John W. Beschter

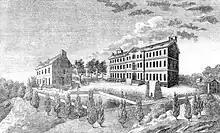
Georgetown University in 1829

In 1828, Beschter was transferred to Georgetown College as minister. When William Feiner was permitted to resign the presidency in 1829 (he had contracted tuberculosis, to which he would succumb by June), Beschter was appointed president of Georgetown College, assuming office on March 31 of that year. His selection came as a surprise and was met with opposition by the Anglo-American laymen, who claimed Beschter was not fluent in speaking or writing in English, despite the fact that he was competent enough to preach in English. They further asserted that he had no knowledge of the operation of a college. Likewise, nativist Jesuits opposed the leadership of Georgetown by such foreigners as Anthony Kohlmann, Stephen Dubuisson, and Beschter.